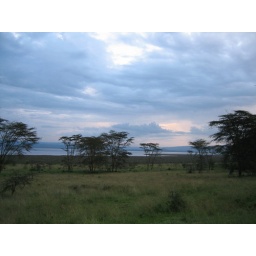
sky over lake nakuru